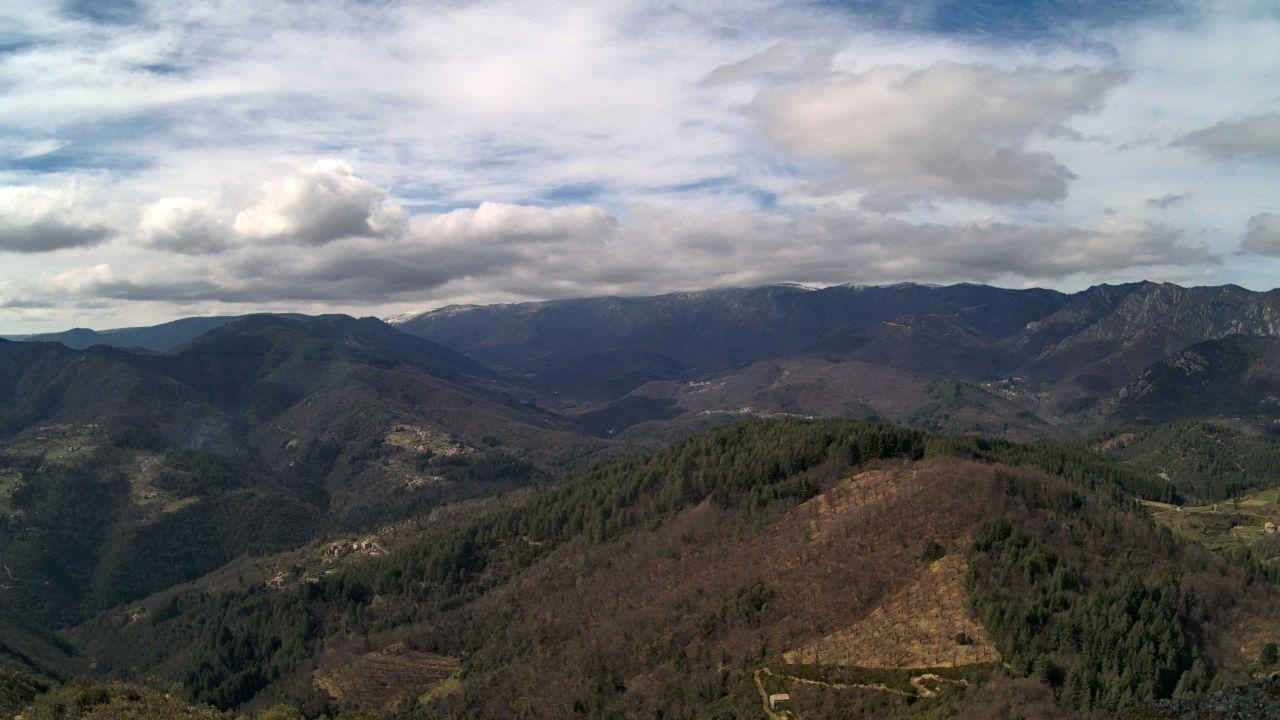
Fire: no
Smoke: yes